Traditions of the École Polytechnique

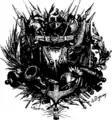
Coat of arms of the École Polytechnique, designed by Henri Dupray, engraved by Henri Thiriat, in the Histoire de l'École polytechnique by Gaston Pinet, Paris, 1887.

The first of these traditions is the entrance exam, a rite of passage. It is followed by other traditions, most of which emerged with the militarization of the school in 1804 and evolved afterward. However, in 1968, the most significant traditions—such as "bahutage" and the "Code X"—were lost. Furthermore, when the school was relocated to Palaiseau in 1976, the administration shifted the military service so that the 1974 and 1975 classes never met. This change, intended to prevent disorder during the relocation, which was very unpopular among students, led to the loss of the last remaining traditions. Nevertheless, starting in 1985, traditions, particularly the "bahutage" and the "Khômiss", were revived.